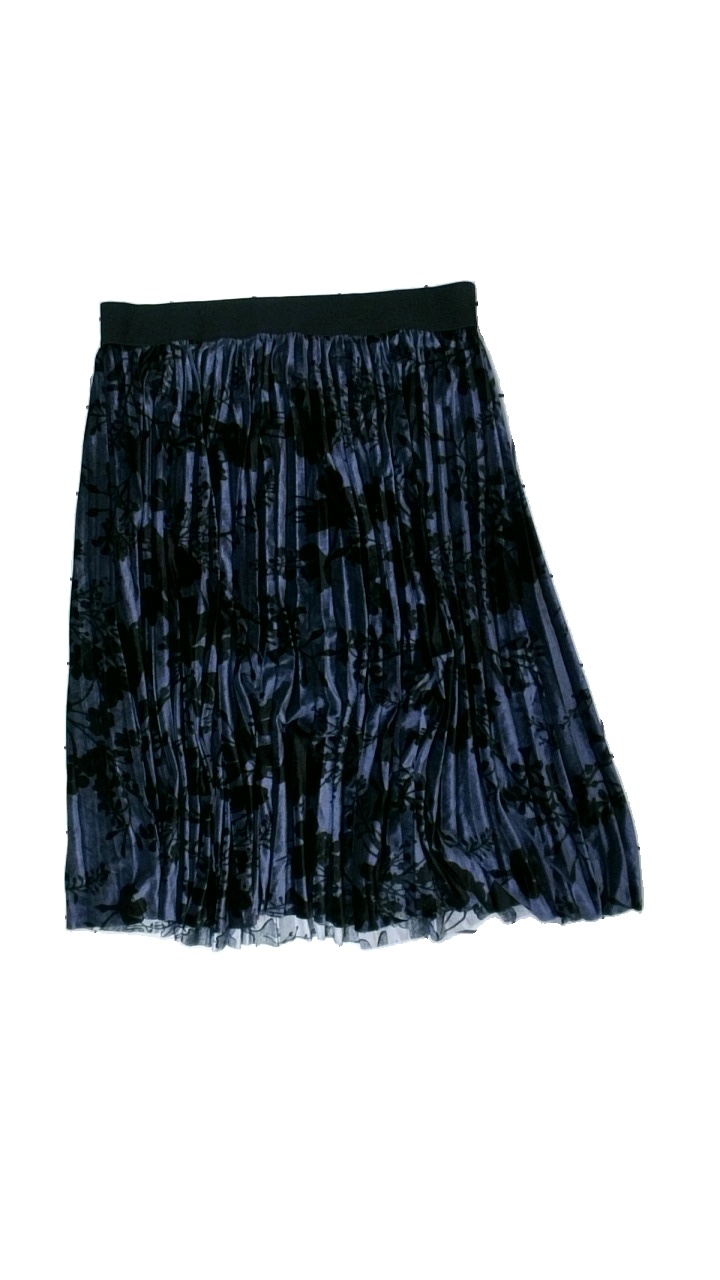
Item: Skirt (Ladies)
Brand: Lindex
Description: kjol med veckattyg
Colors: Blue, Black
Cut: Regular
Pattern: Floral print
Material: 100% polyester
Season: All
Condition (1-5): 5
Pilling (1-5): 5
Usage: Reuse
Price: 100-150